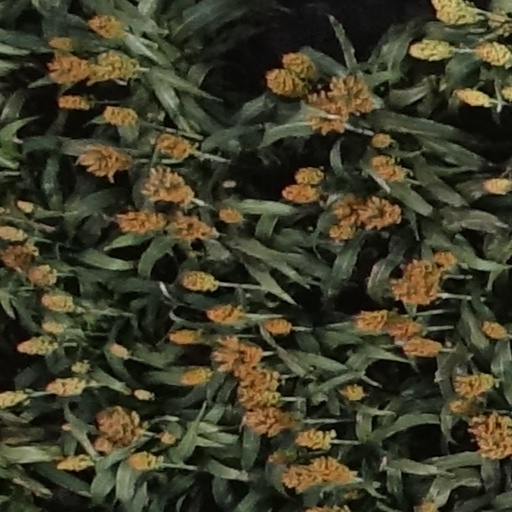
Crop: sorghum